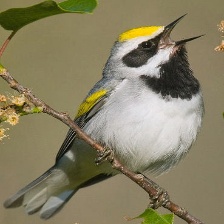
Species: GOLD WING WARBLER
Scientific name: VERMIVORA CHRYSOPTERA